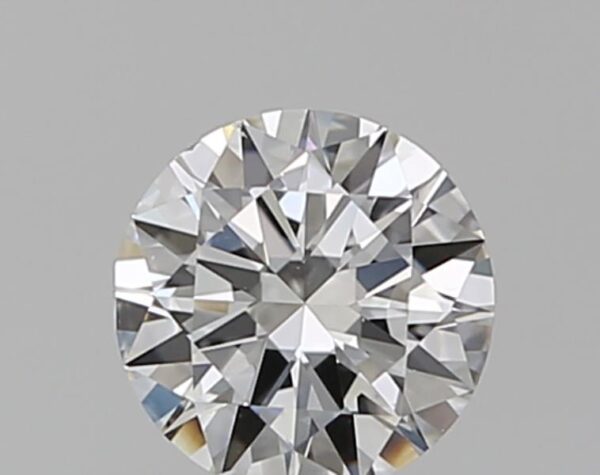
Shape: round
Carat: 0.5
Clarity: VS1
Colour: G
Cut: VG
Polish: VG
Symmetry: VG
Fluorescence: M
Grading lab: GIA
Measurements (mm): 5.13 x 5.18 x 3.06